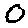
Label: 0